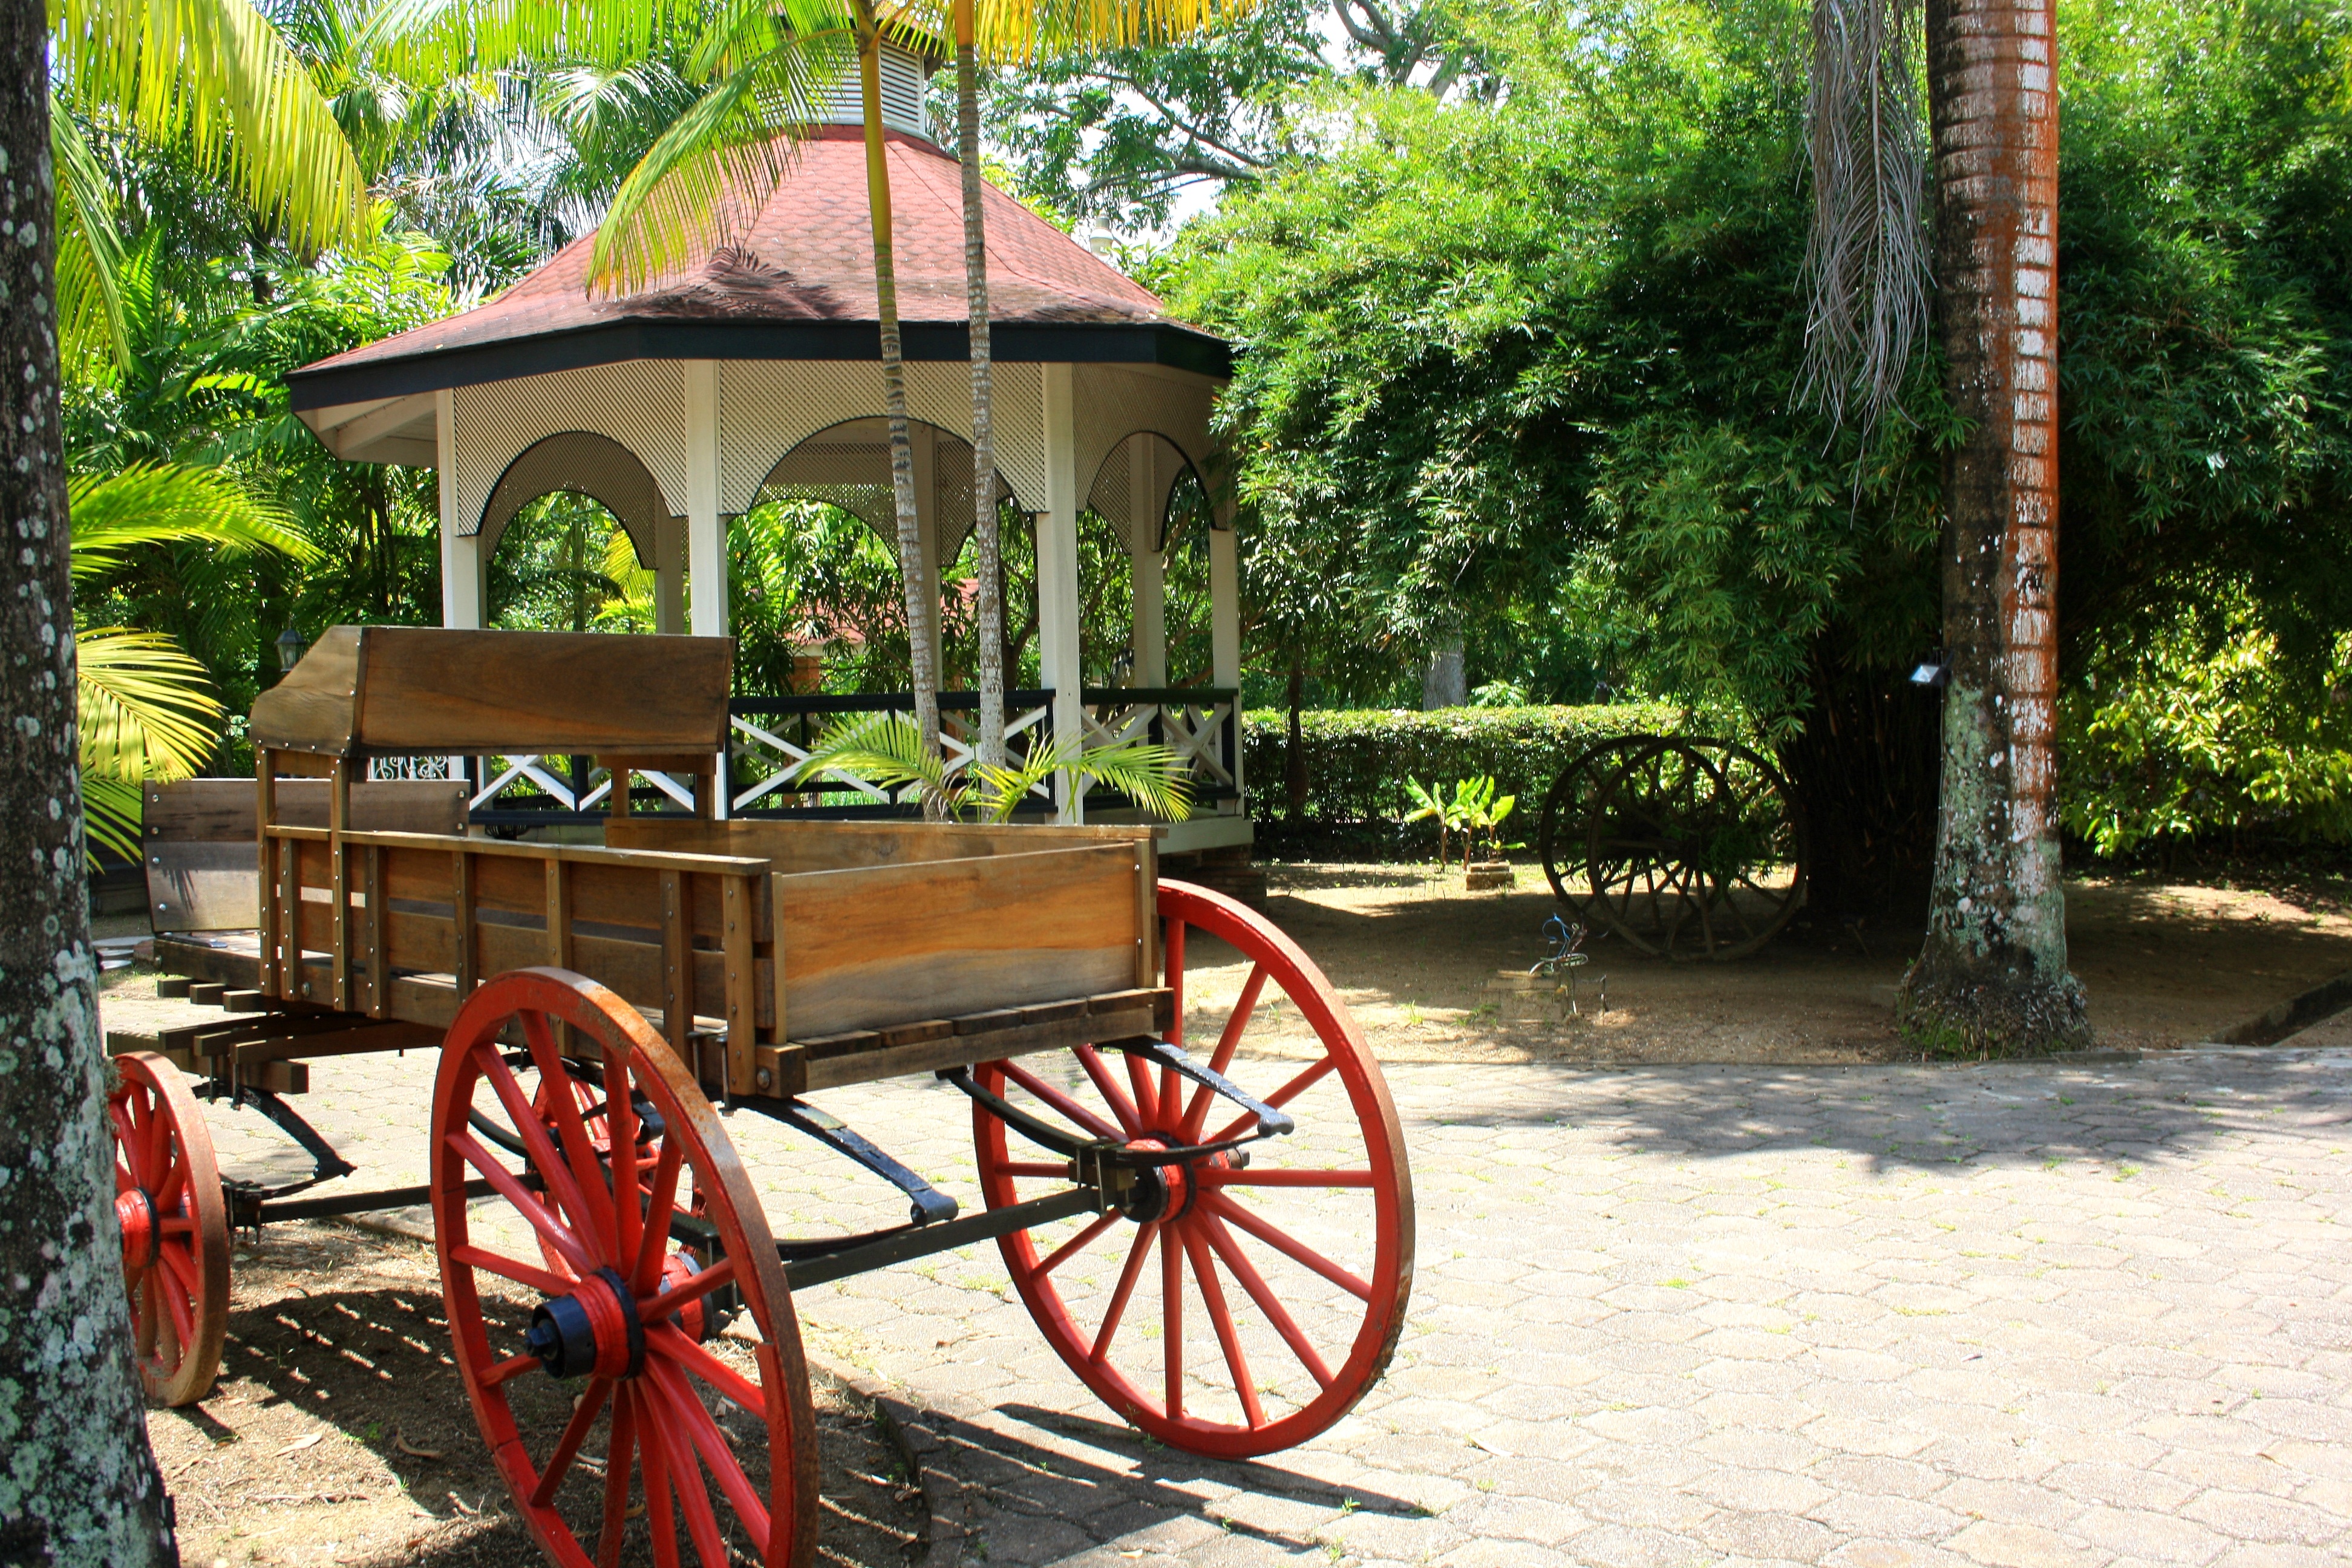
vehicle, backyard, wheels, carriage, colonial, horse cart, plantantation